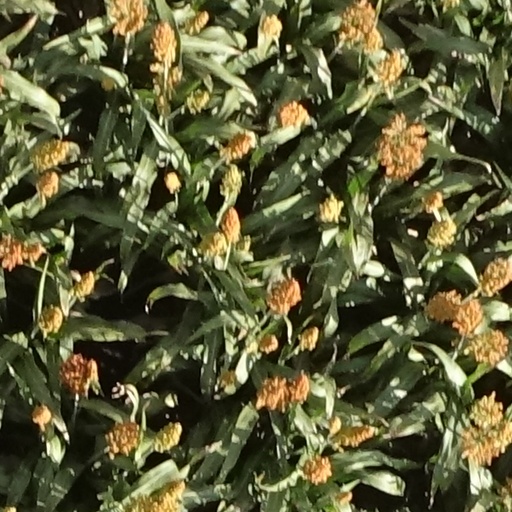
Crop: sorghum